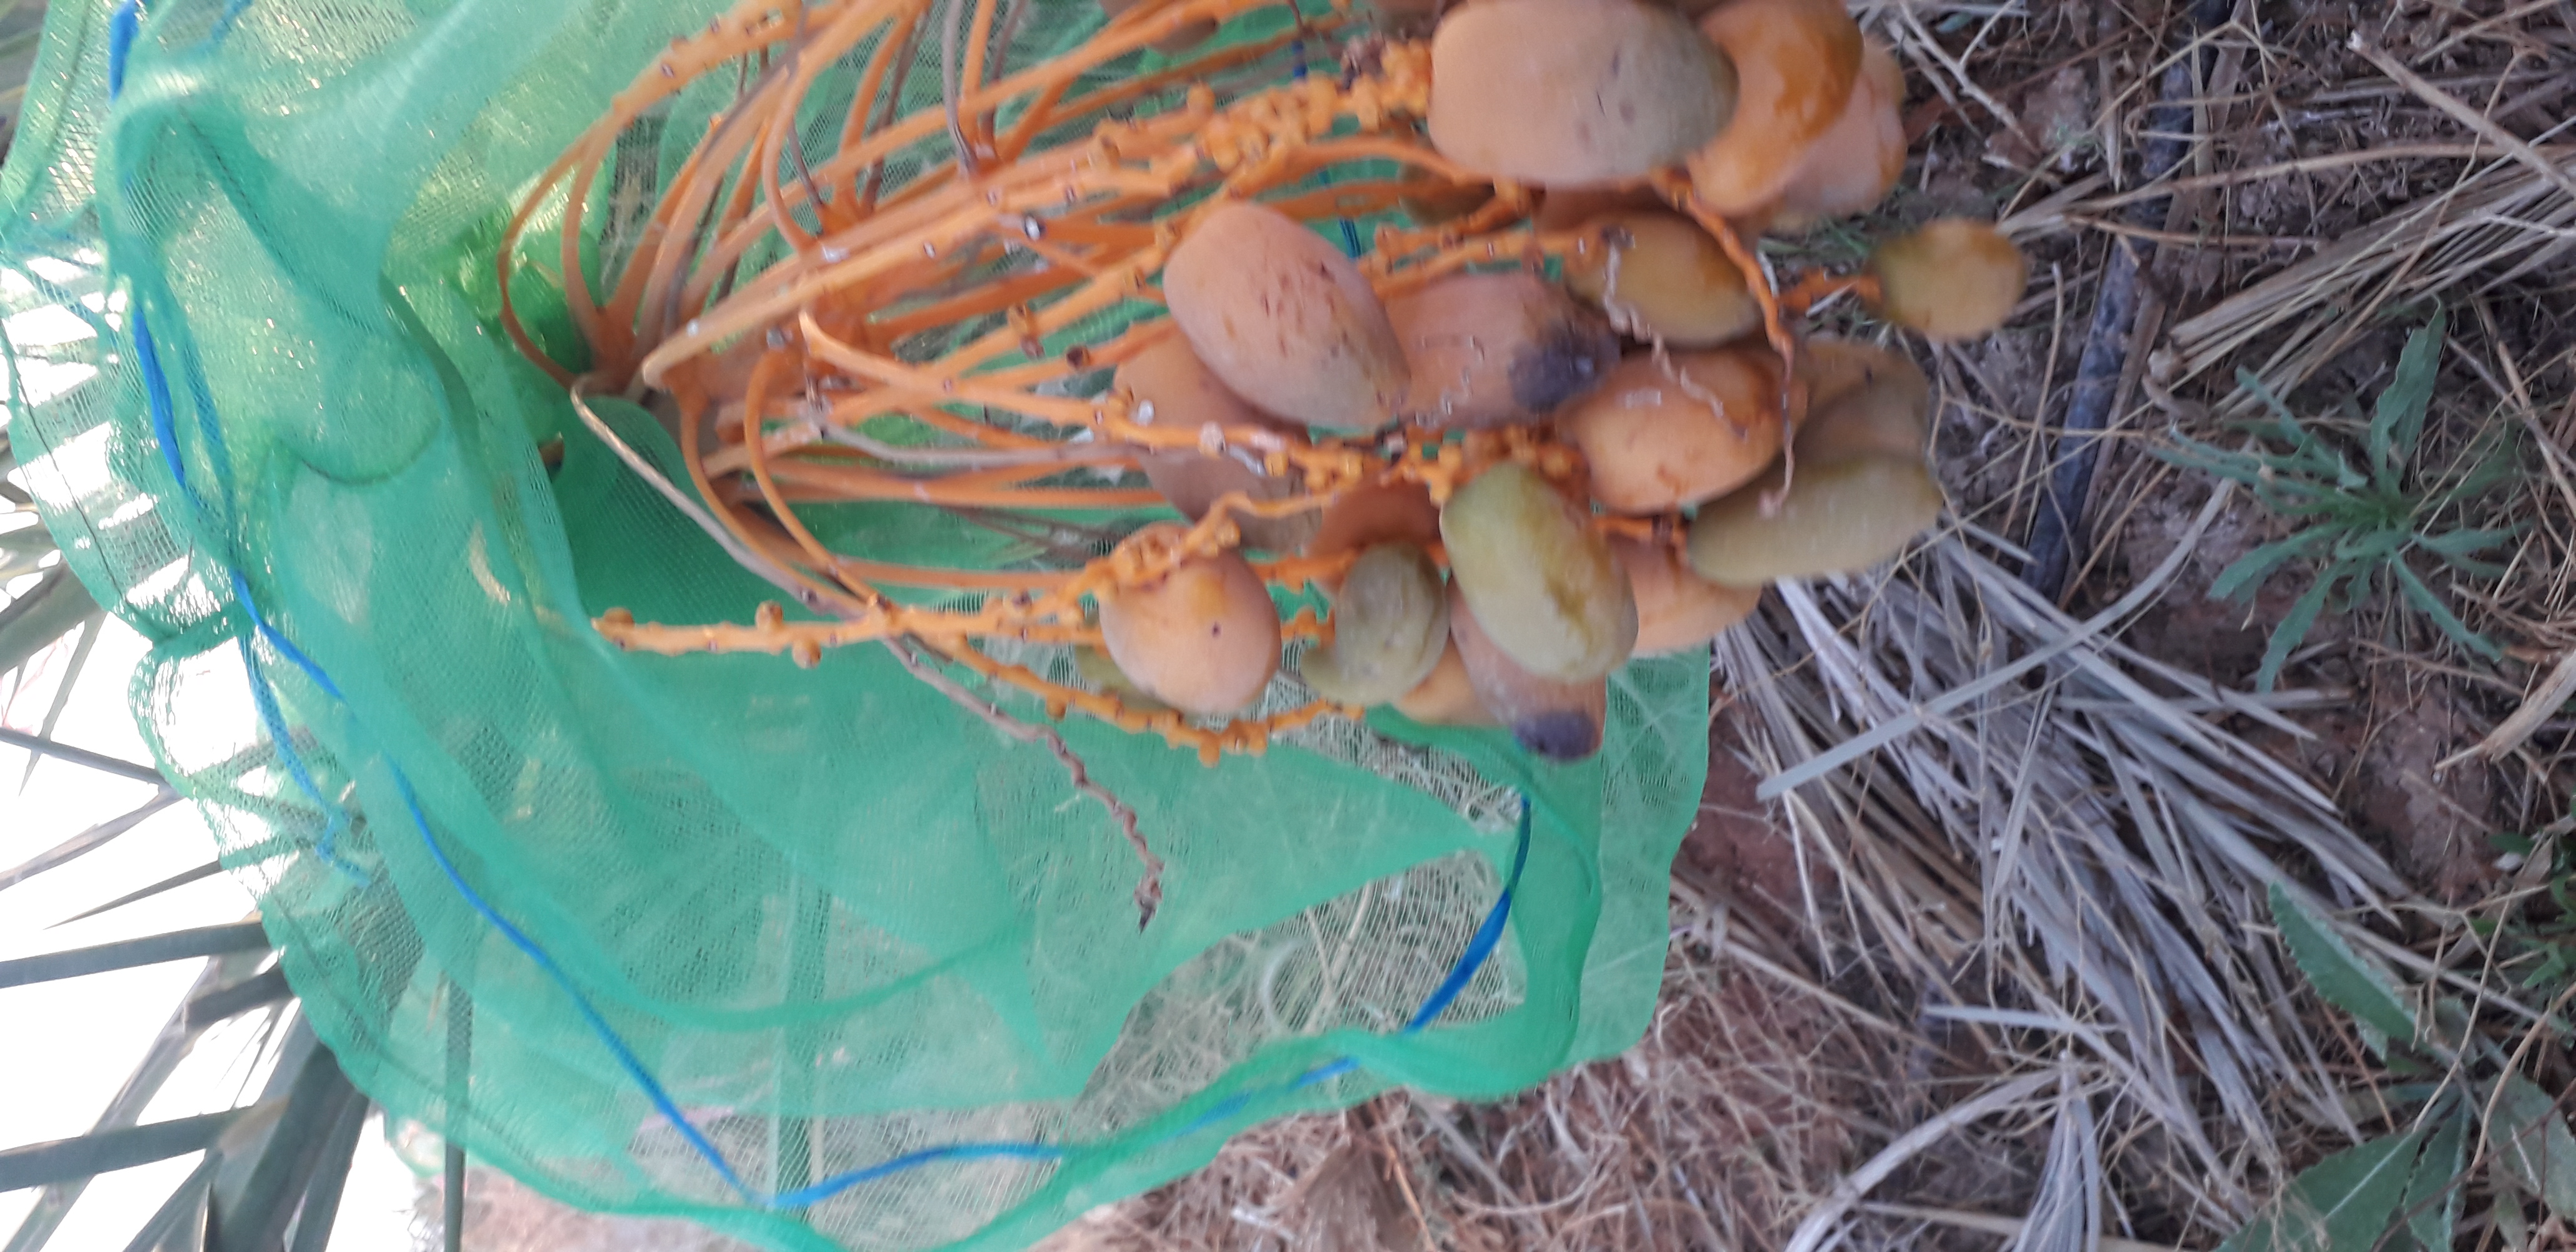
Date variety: Boumajhoul